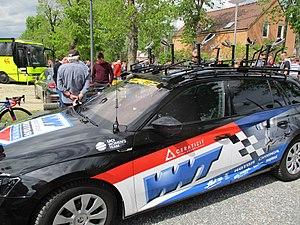
La saison 2019 de l'équipe cycliste féminine WNT-Rotor est la troisième de la formation. L'effectif est quasiment intégralement renouvelé. Le recrutement est ambitieux. Les principales recrues sont : la sprinteuse néerlandaise Kirsten Wild, la spécialiste du contre-la-montre allemande Lisa Brennauer, la grimpeuse espagnole Ane Santesteban, la grimpeuse allemande Clara Koppenburg et la grimpeuse italienne Erica Magnaldi. L'équipe court avec une licence allemande, contrairement aux années précédentes, où elle courait sous licence britannique.